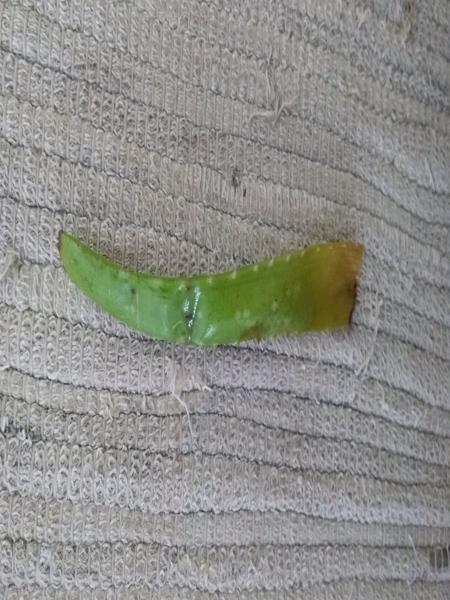
Plant: Aloevera